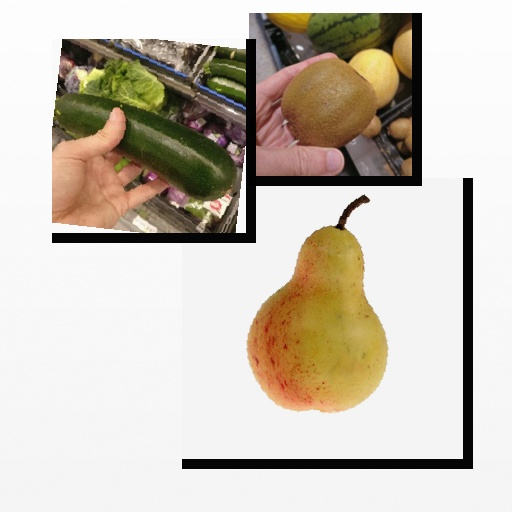
Food items: pear, zucchini, kiwi